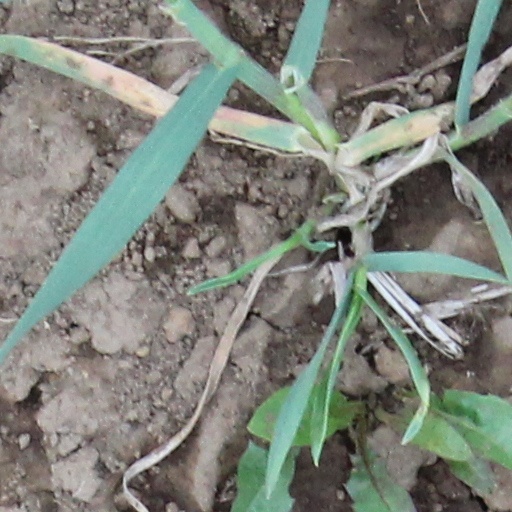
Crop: wheat